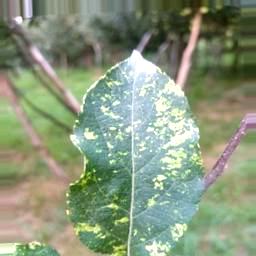
Label: Apple_Mosaic